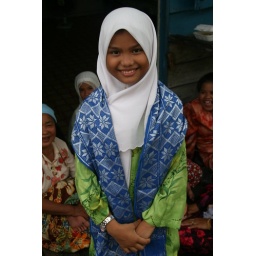
A young girl dressed up at a water stilt village near Sandakan - Sabah, Borneo, Malaysia.